Answer in natural language. How many Doorways are visible in the scene? Choose between the following options: 4, 2, 3, 1 or 0
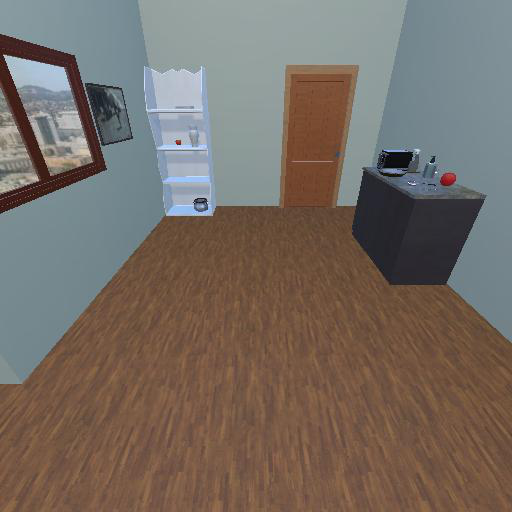
<answer>1</answer>